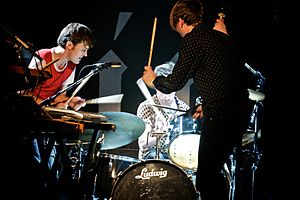
Franz Ferdinand (band)
Franz Ferdinand i São Paulo 2009.
"Franz Ferdinand er et britisk rock-band fra Glasgow, Skotland. Bandet udgav deres selvbetitlede debutalbum i 2004, som røg direkte på 3.pladsen på den britiske album chart. Bandet vandt også Mercury Music Prize for debuten. Bandet har udgivet flere singler fra første album, bl.a. ""Take Me Out"" og ""The Dark Of The Matinée"", og i oktober 2005 udgav bandet deres anden plade ""You Could Have It So Much Better"", der blandt andet indeholder hitsinglerne ""Do You Want To"" og ""Walk Away"". Franz Ferdinand er inspireret af 1980'ernes post-punk, garage rock og New Wave music, og deres oprindelige ønske var at lave musik, som piger kunne danse til.